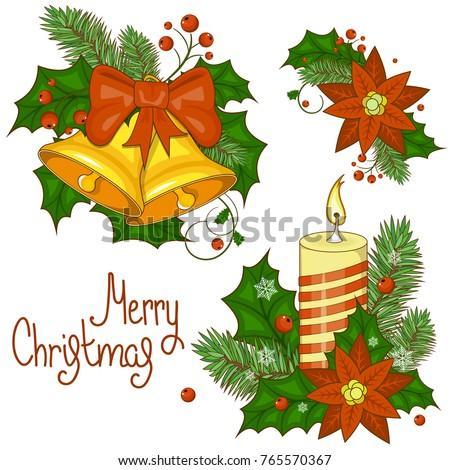
colorful cartoon illustration of bells on a white background .